Ethanol fuel in the United States

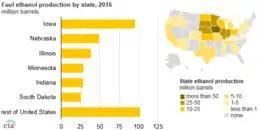
Ethanol fuel production by state

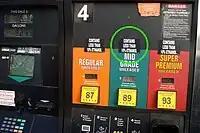
Typical label at the gas pumps warning drivers of ethanol content up to 10%, used as oxygenate additive instead of MTBE. Miami, Florida.

The United States became the world's largest producer of ethanol fuel in 2005. The U.S. produced 15.8 billion U.S. liquid gallons of ethanol fuel in 2019, up from 13.9 billion gallons (52.6 billion liters) in 2011, and from 1.62 billion gallons in 2000. Brazil and U.S. production accounted for 87.1% of global production in 2011. In the U.S., ethanol fuel is mainly used as an oxygenate in gasoline in the form of low-level blends up to 10 percent, and, increasingly, as E85 fuel for flex-fuel vehicles. The U.S. government subsidizes ethanol production.